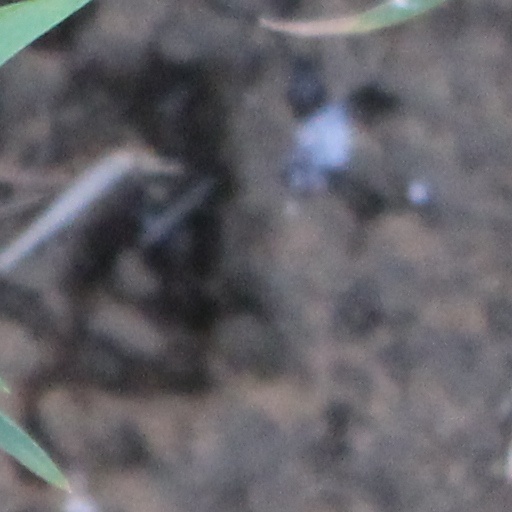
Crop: wheat